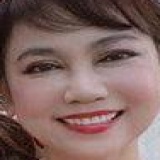
diễn viên Diệp Lâm Anh